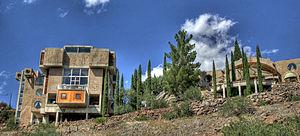
Atomic Cyborg est un film italien réalisé en 1985 par Sergio Martino sous le pseudonyme de Martin Dolman et sorti en salles en 1986.